Jo Kwang-min

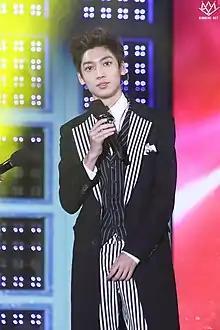
2015 Boyfriend Yangsan Awards Festival

Jo Kwang-min (born 24 April 1995) is a South Korean actor, model and rapper. He is a member of Boyfriend.